Dodge Charger (2006)

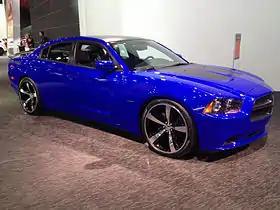
Dodge Charger Daytona (2013)

From the 2012 model year, the 3.6 L engine was available with an 8-speed automatic that improved fuel economy by 4-mpg on the highway.